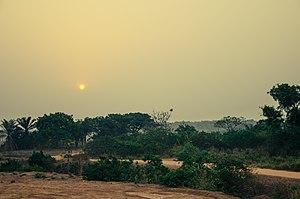
Nkanu Ouest est une zone de gouvernement local de l'État d'Enugu au Nigeria.